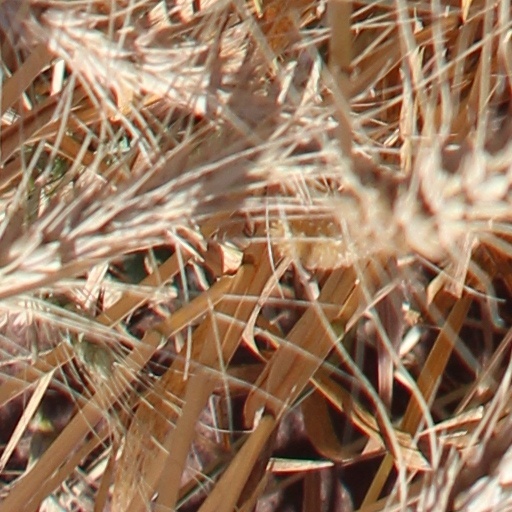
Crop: wheat